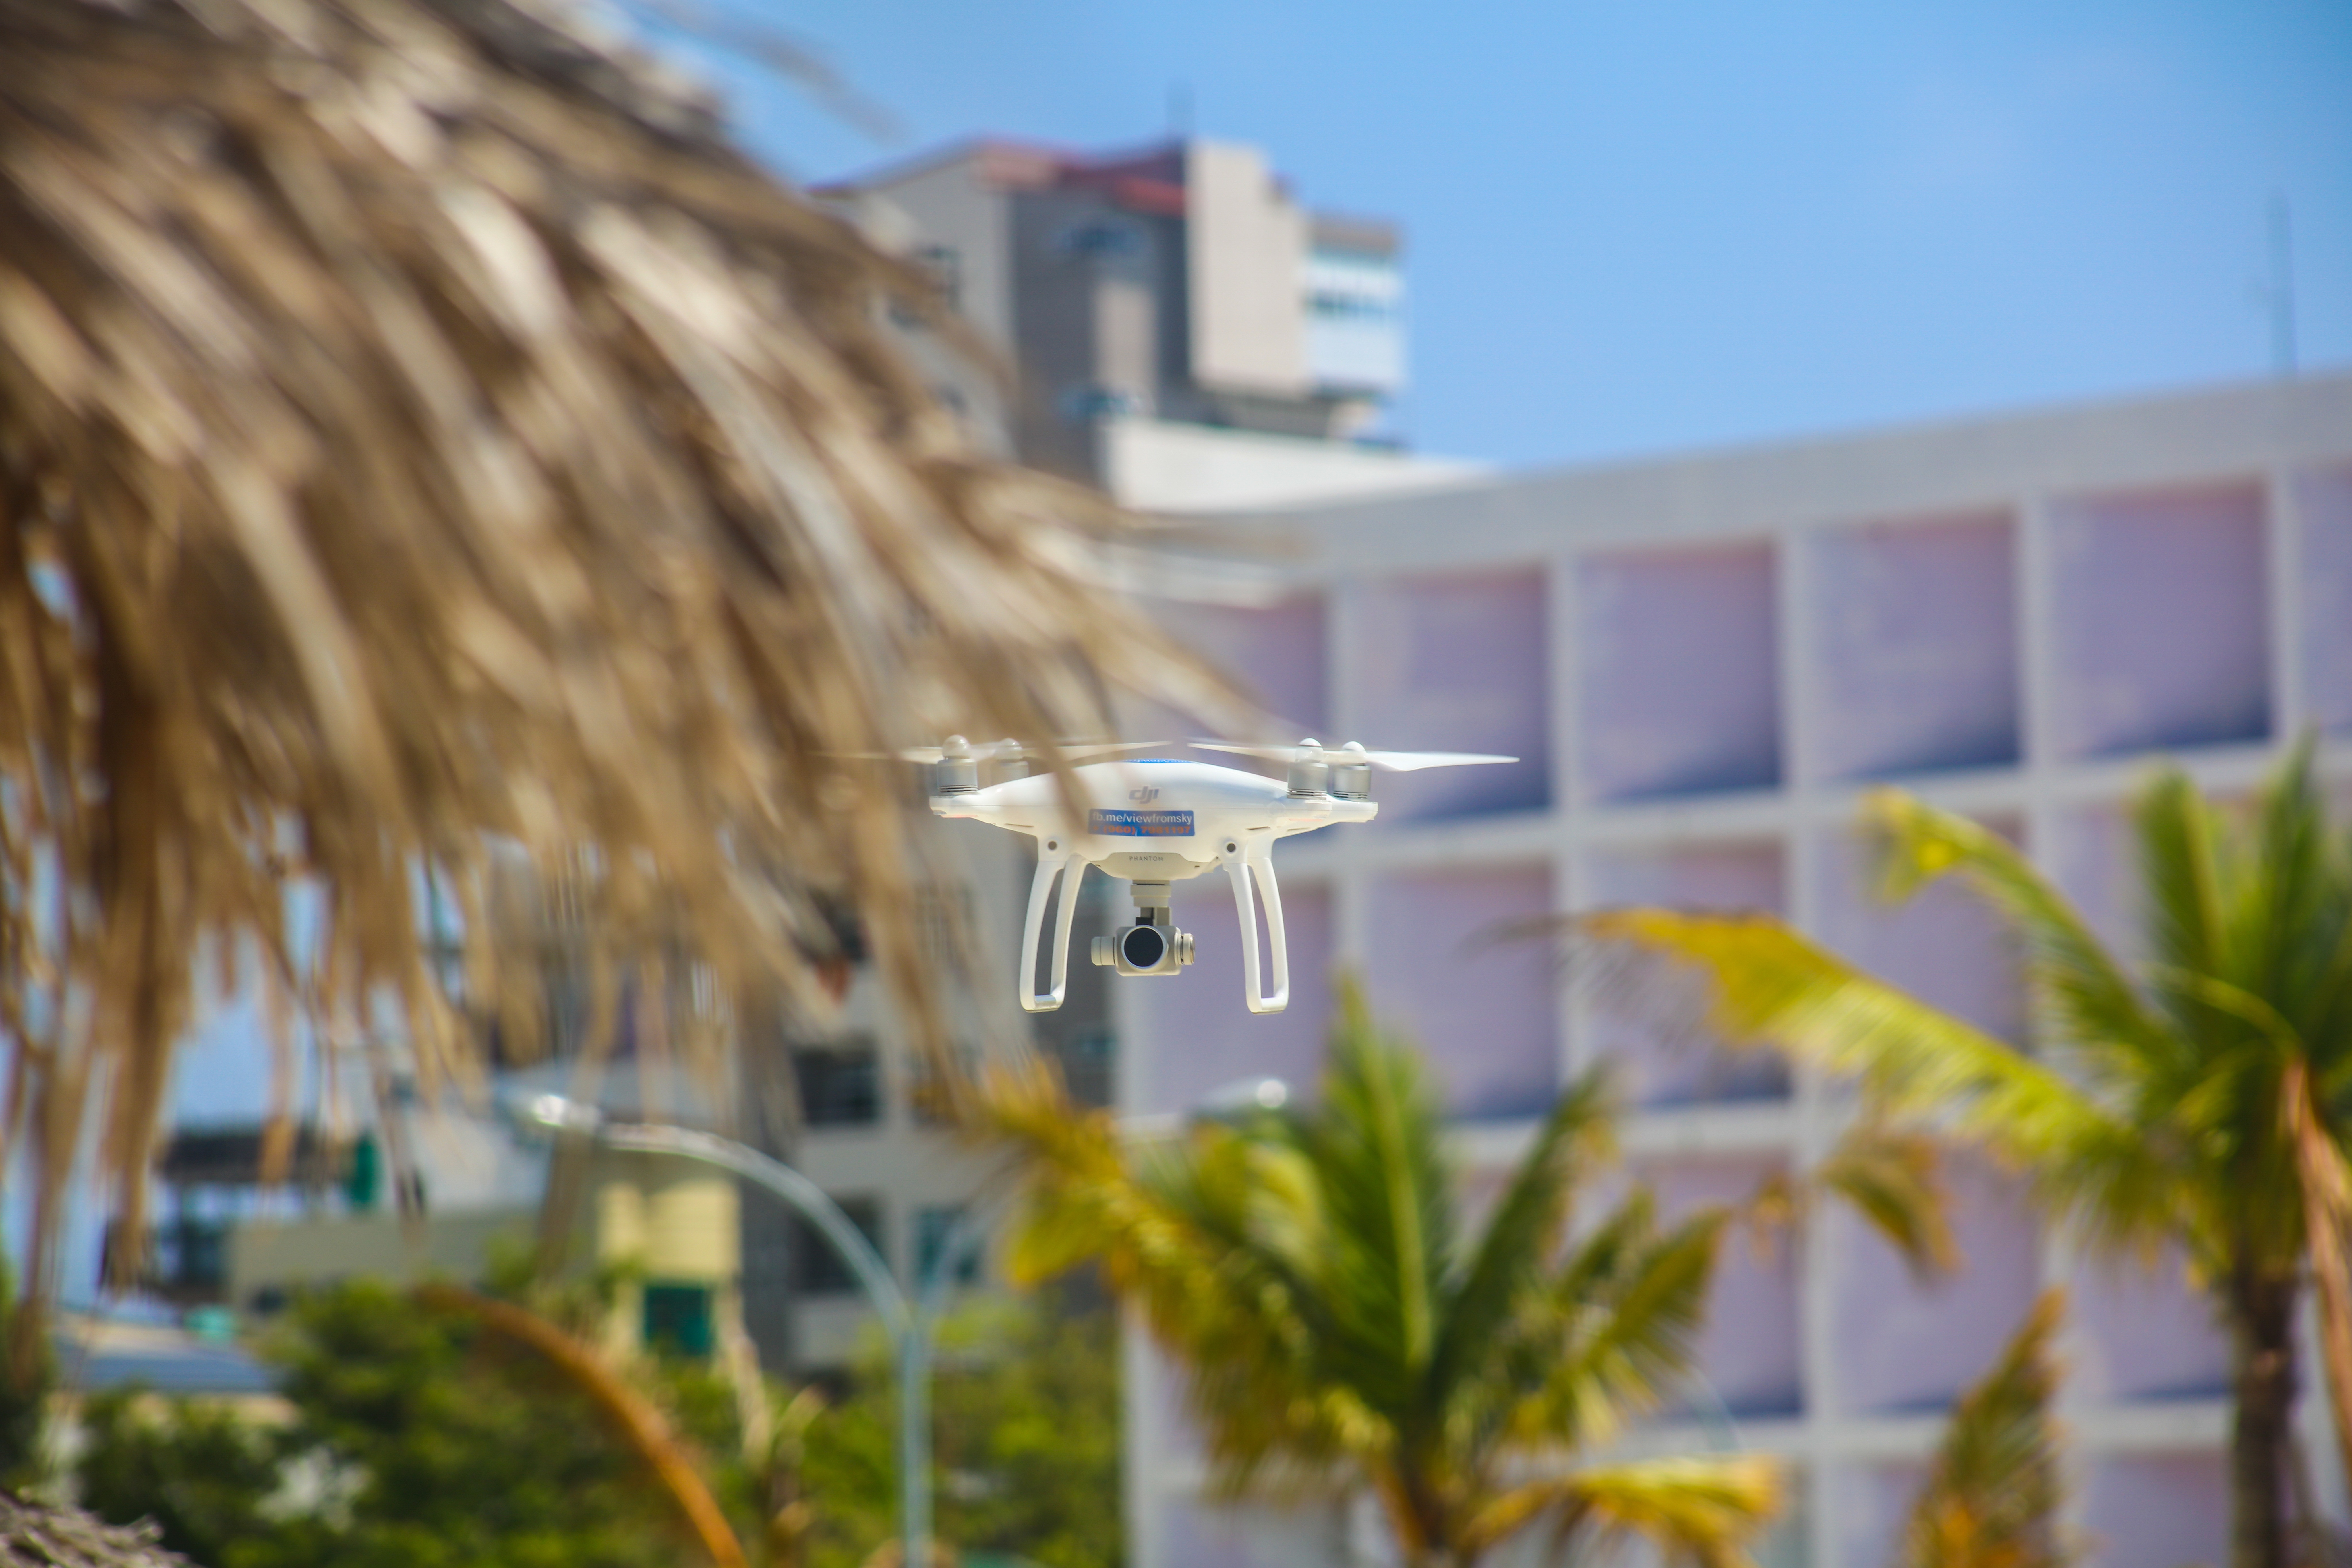
beach, vacation, tourism, resort, arecales